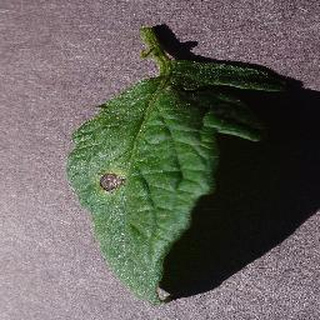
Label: tomato_early_blight